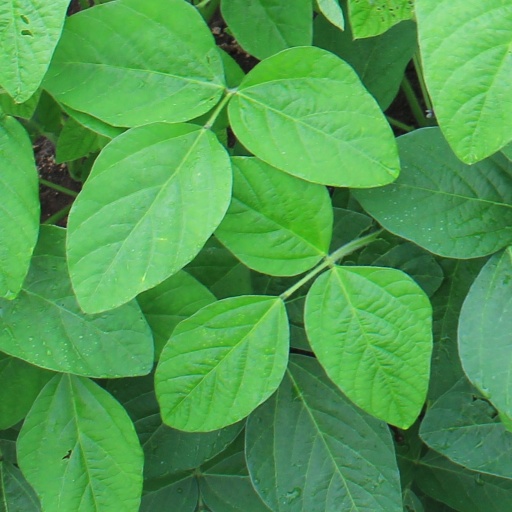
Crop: soybean